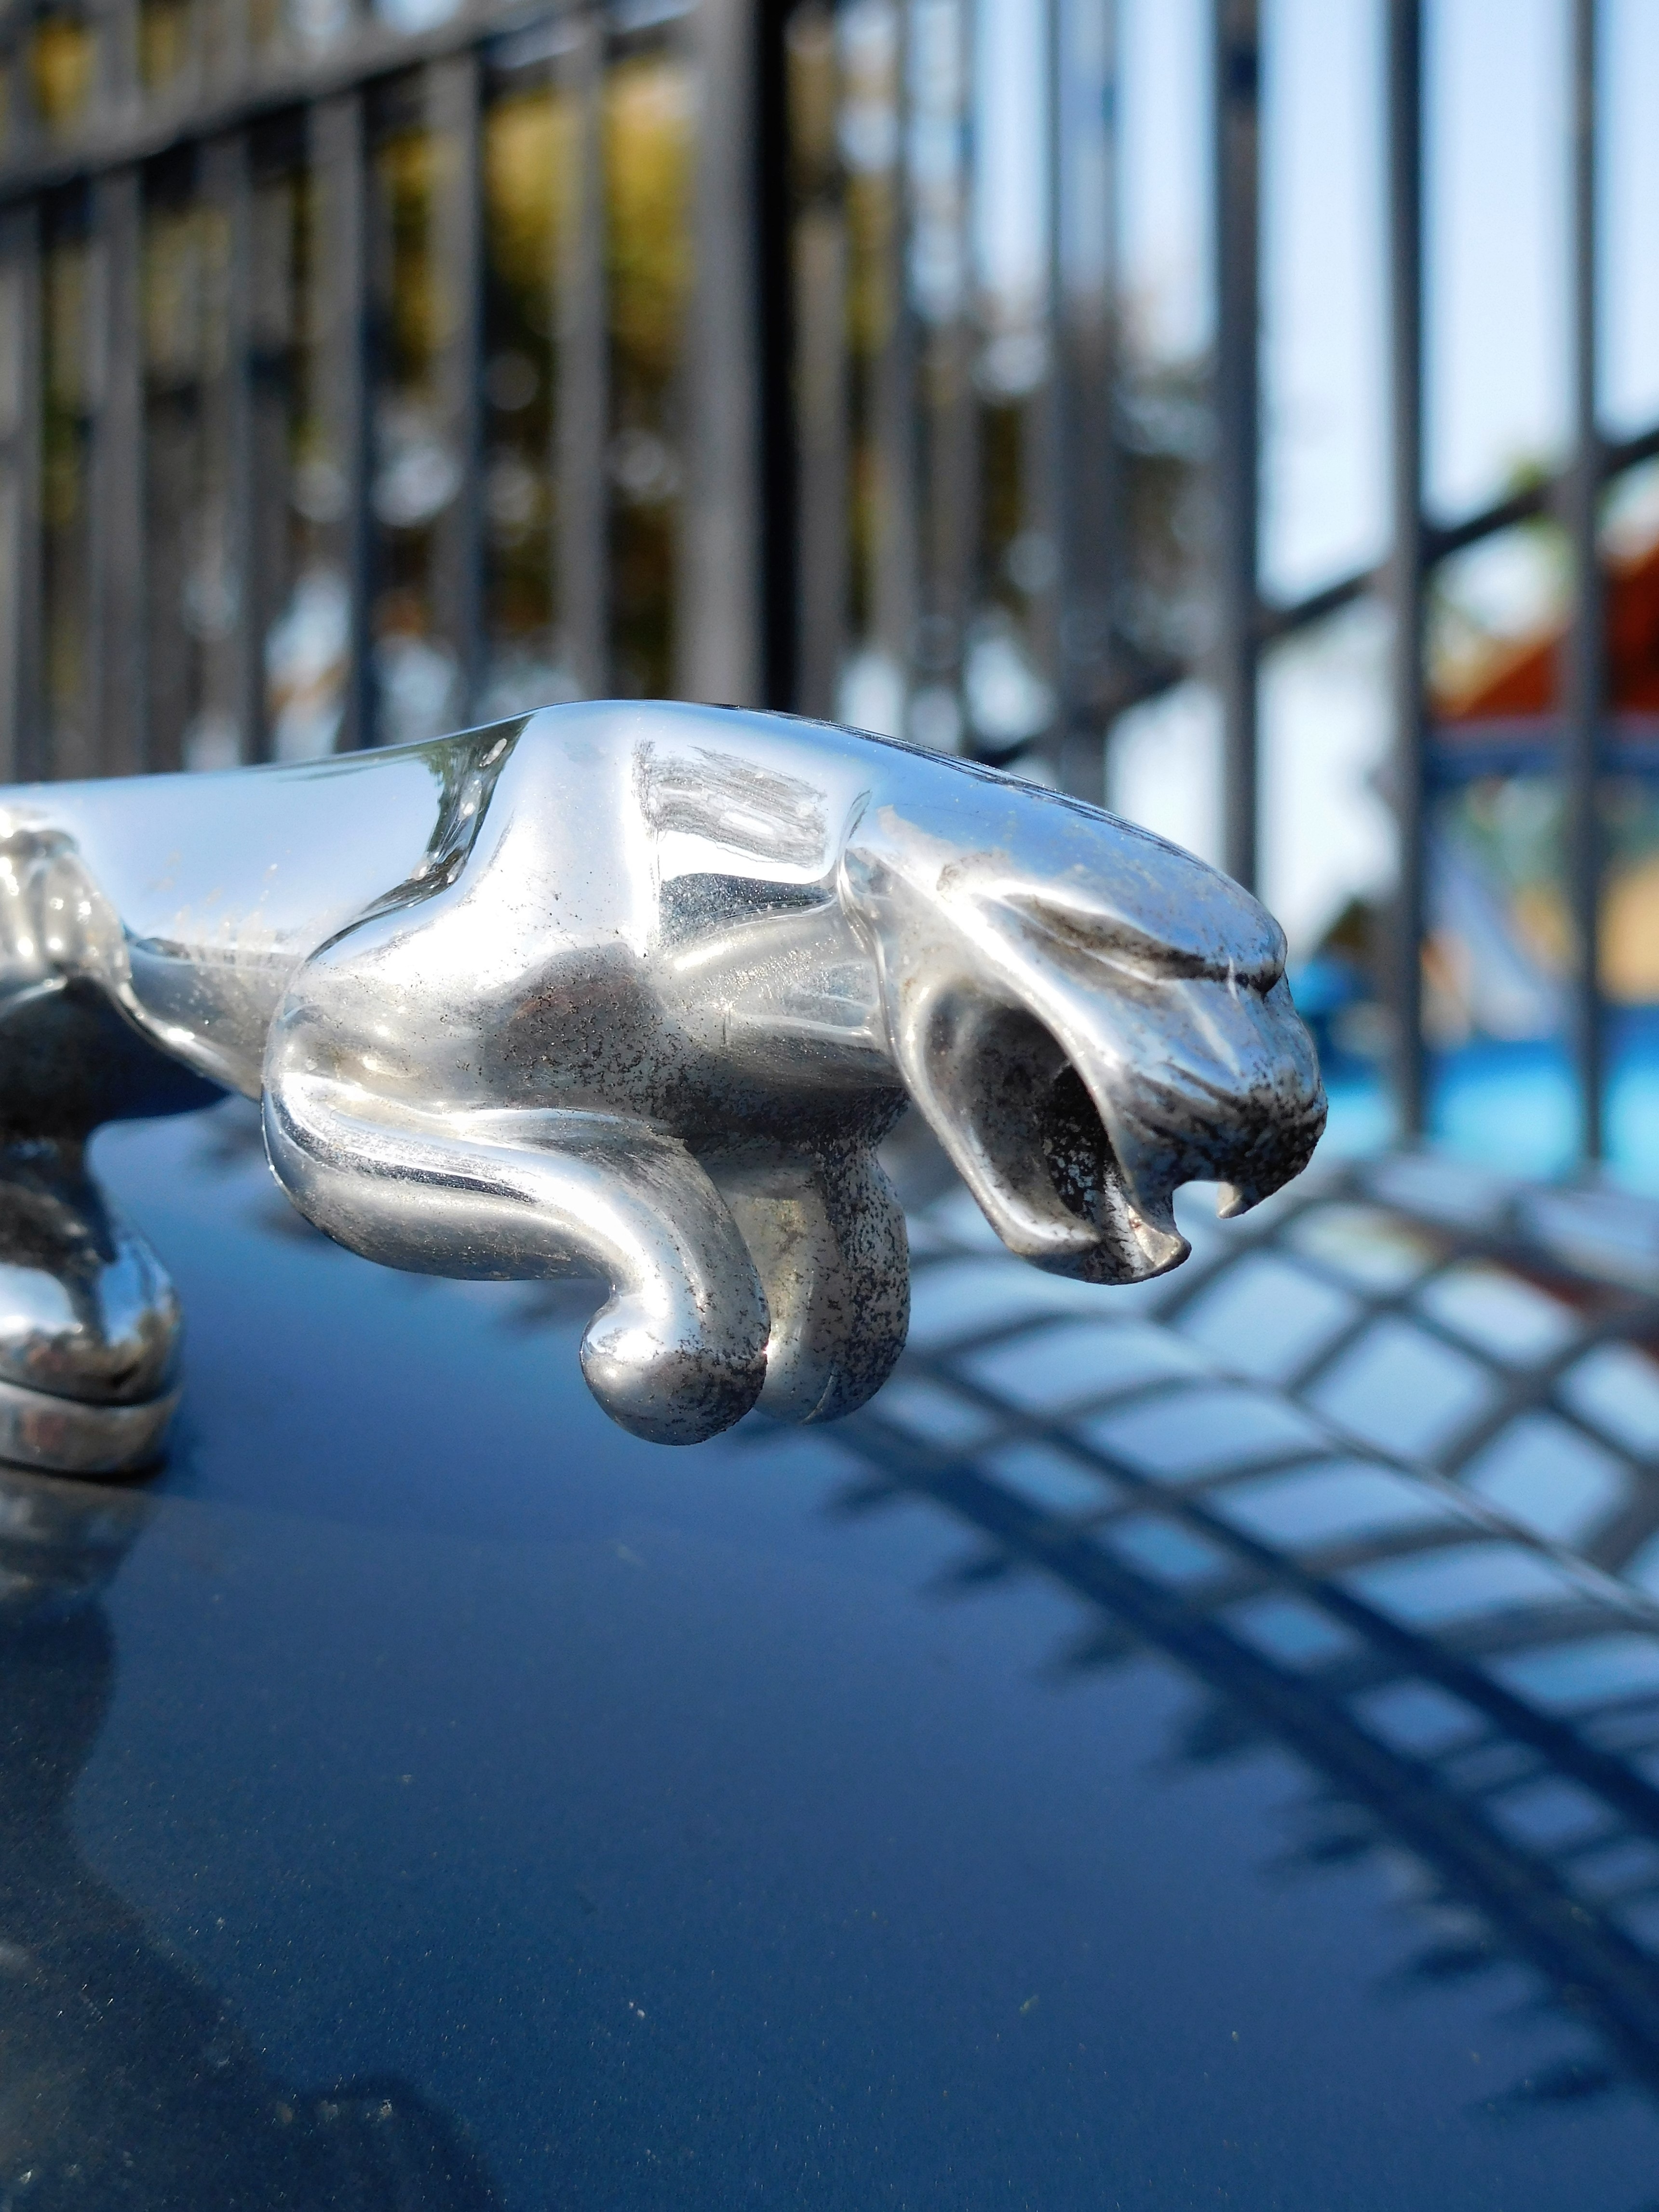
reflection, vehicle, symbol, icon, car brand, jaguar car